Changgyeonggung

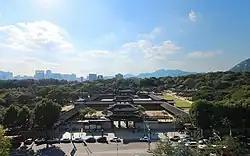
View of the palace in 2014

The palace was built in the mid-15th century by King Sejong for his father, Taejong. It was originally named "Suganggung", but it was renovated and enlarged in 1483 by King Seongjong, at which time it received its current name. Many structures were destroyed during Japan's multiple late 15th to 16th (1592) century attempts to conquer Korea and invade China. It was rebuilt by successive Joseon Kings but was once again largely destroyed by the Japanese in the early 20th century. This time, it was torn down methodically to make room for a modern park, a showplace for the empire, akin to Tokyo's Ueno Park.